Harry Mayerovitch

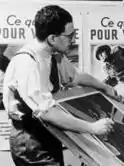
A portrait of Harry Mayerovitch

Harry Mayerovitch (April 16, 1910 – April 16, 2004), was a Canadian architect, artist, illustrator, author and cartoonist.